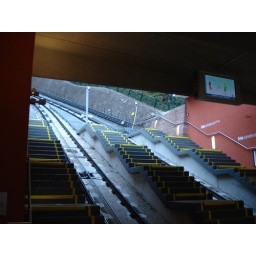
This is the train tracks going up the mountain in Heidleberg. It kinda reminded me of the beginning of a rollar coaster